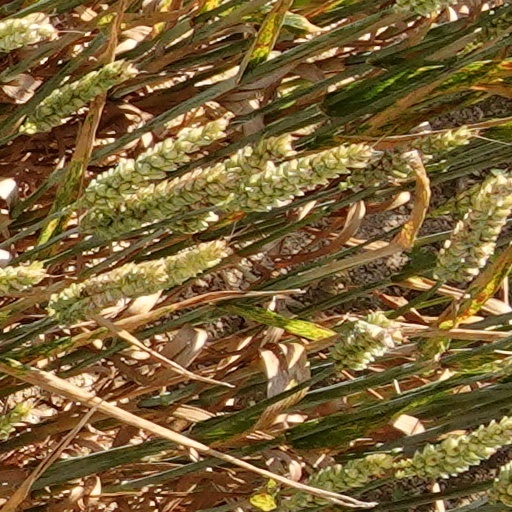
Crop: wheat